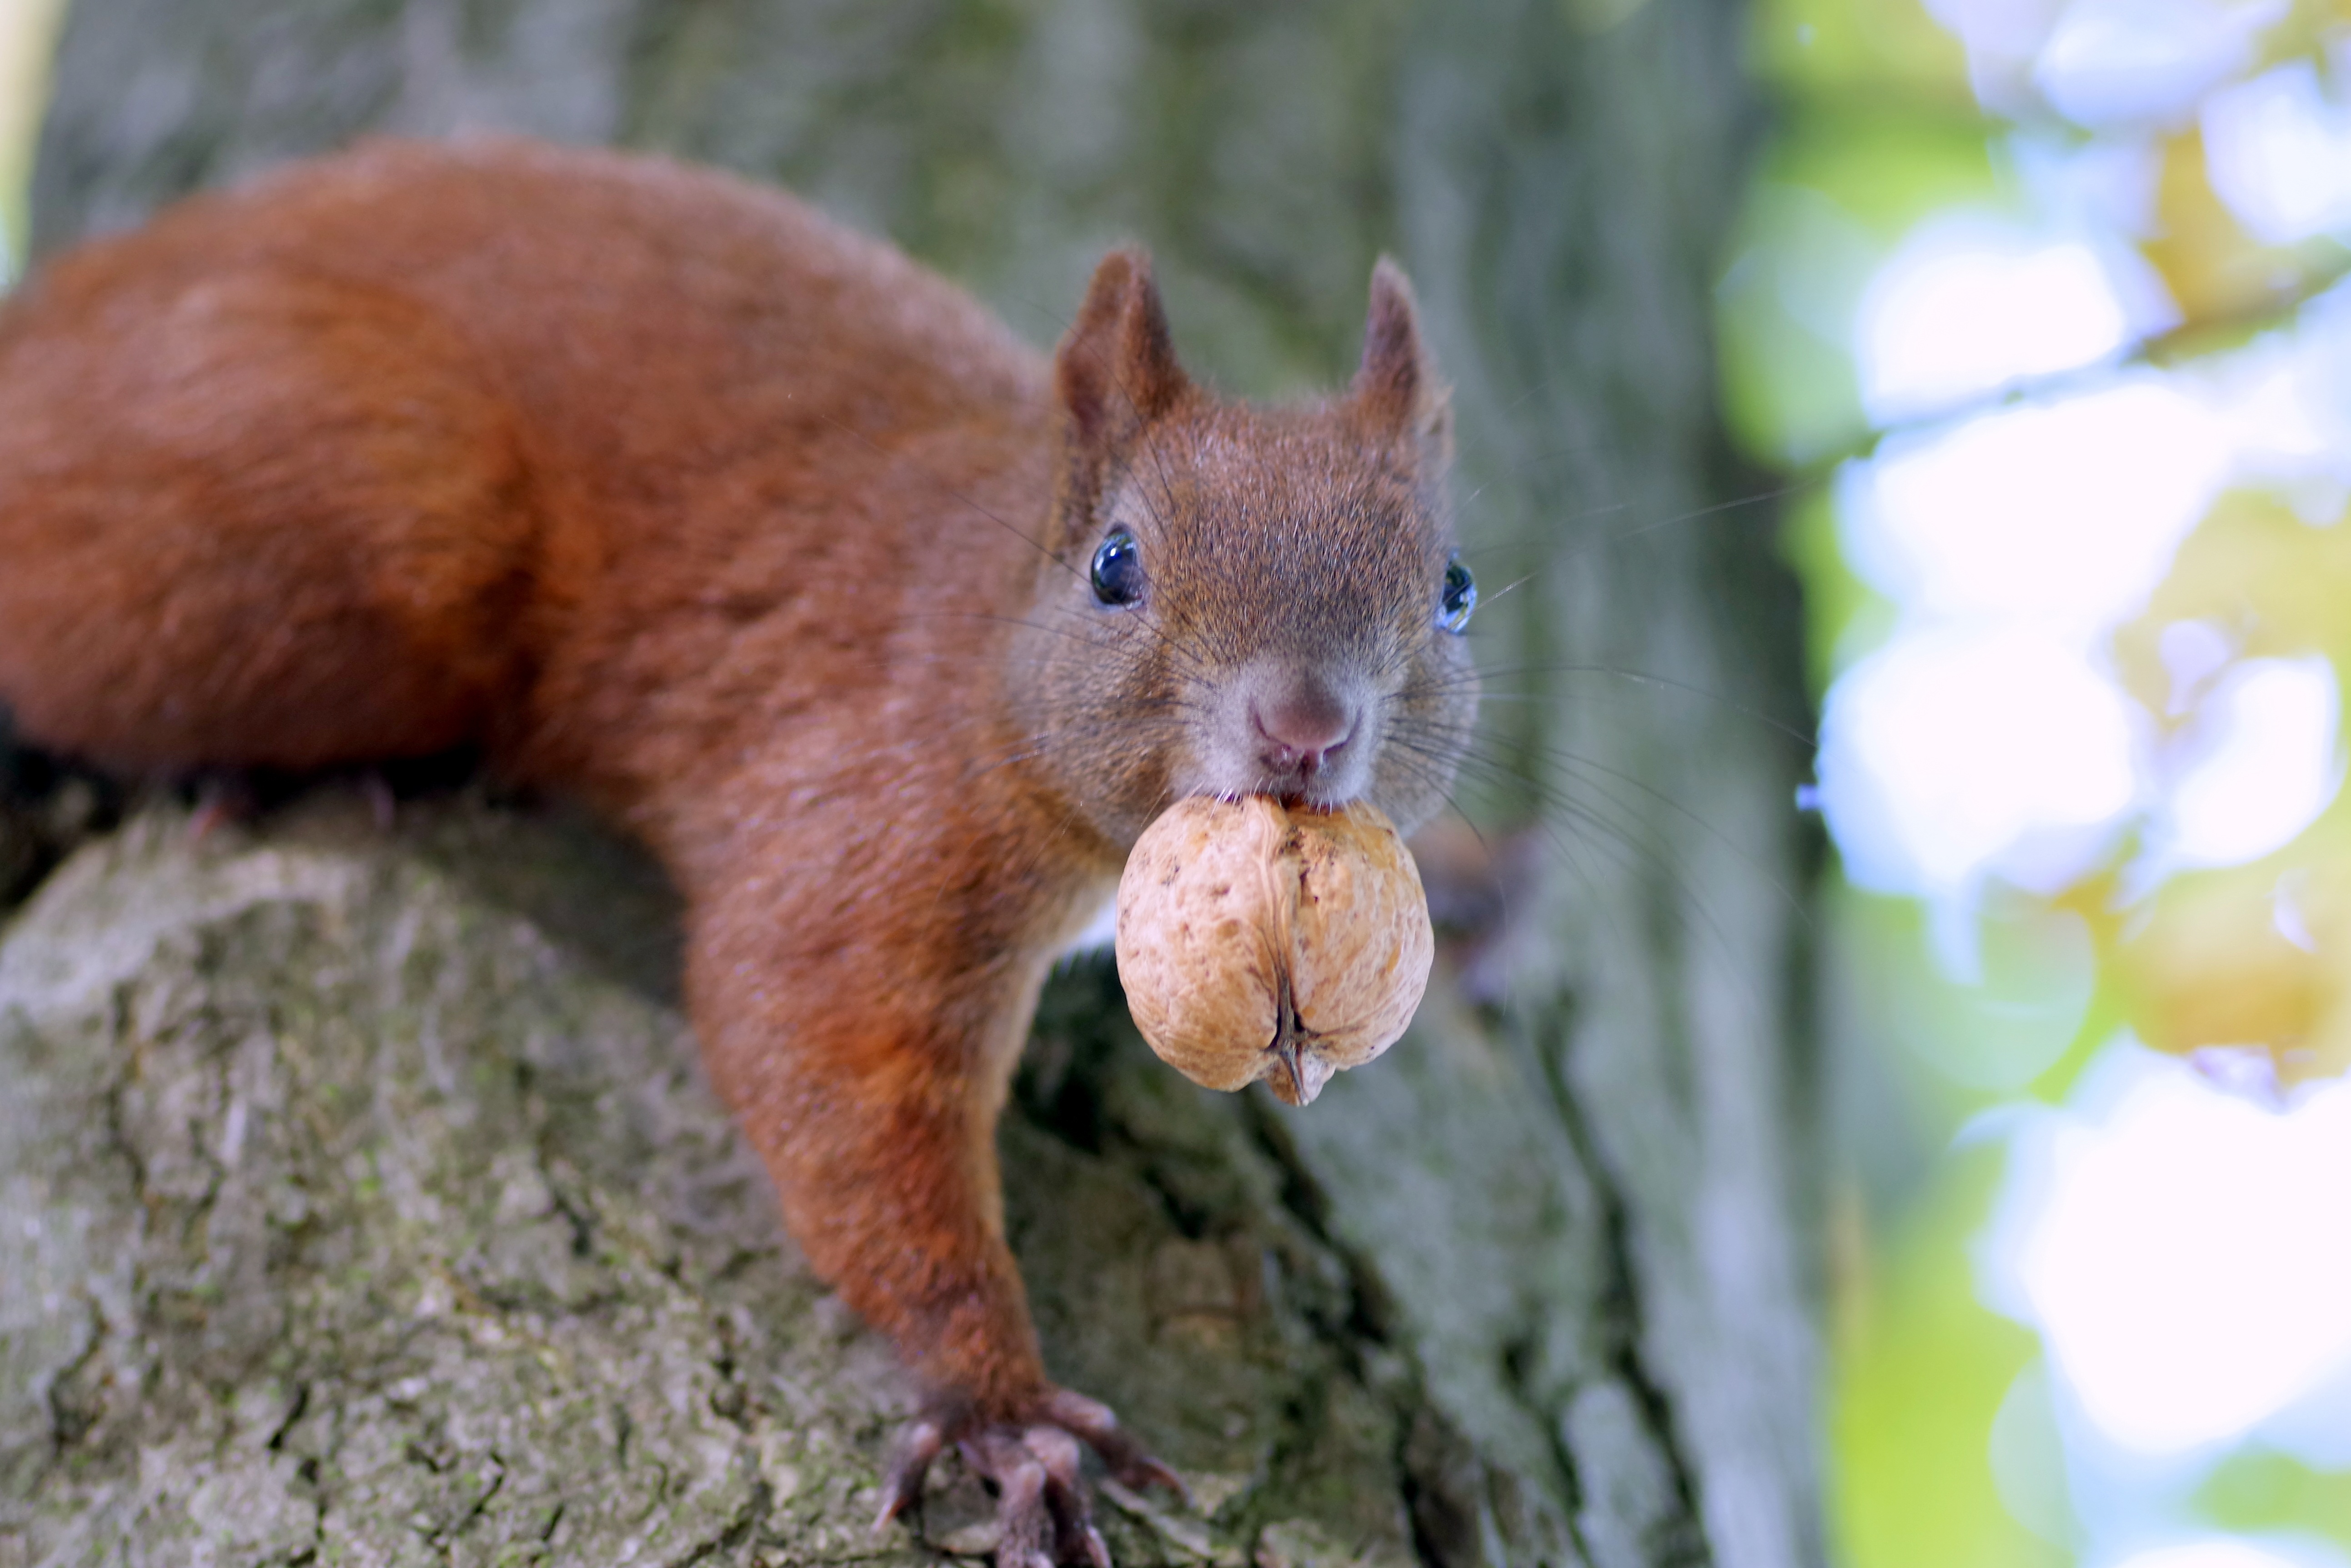
tree, wildlife, pet, autumn, park, mammal, squirrel, rodent, fauna, walnut, whiskers, ruda, snout, animals, vertebrate, kita, animal portrait, the squirrel, fox squirrel